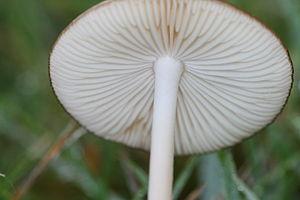
Xerula australis est une espèce de champignons basidiomycètes de la famille des Physalacriaceae